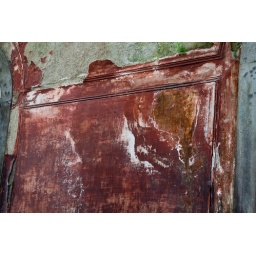
Detail of the wall of an old building in Sintra.